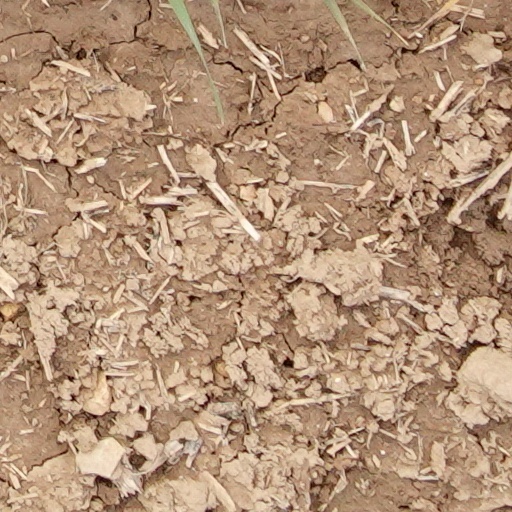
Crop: wheat